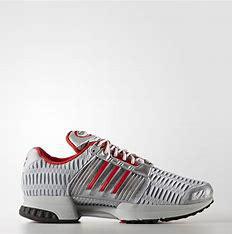
Brand: Adidas
Model: Climacool 1